Illinois Staats-Zeitung

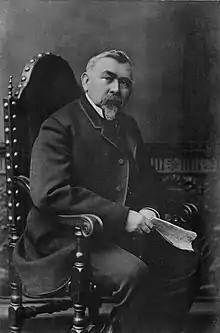
Hermann Raster, editor from 1867 to 1891

The "Staats-Zeitung" was particularly hard hit during the October 1871 Great Chicago Fire. Not only was the building housing the publication, including its machinery and type, lost to the flames, but so, too, were back files of the paper and the publication's records of accounts. Moreover, virtually the entire staff of the paper from editors to press operators found themselves burned out of their homes.